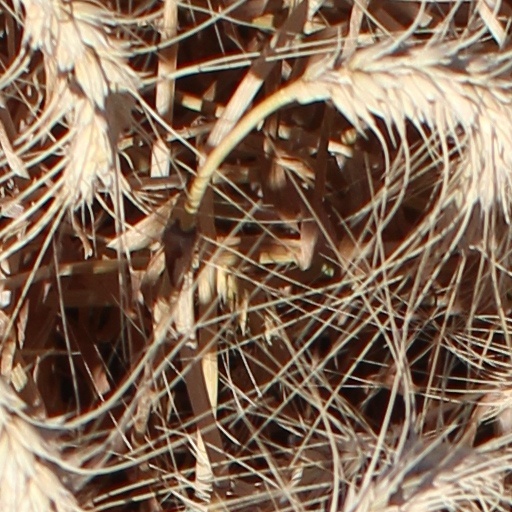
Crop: wheat